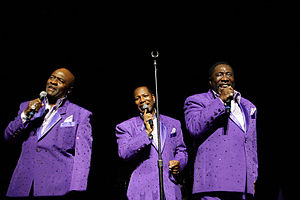
Navne i Rock and Roll Hall of Fame / Udøvende kunstnere
Navne i Rock and Roll Hall of Fame er en oversigt over de navne, der er optaget i Rock and Roll Hall of Fame i USA. Listen er ikke komplet, se den på Rock and Roll Hall of Fames liste over de optagne navne.